Education in Pakistan

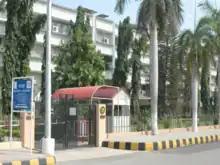
HEJ Research Institute of Chemistry is integral part of International Center of Chemical and Biological Sciences at University of Karachi, Pakistan's leading research center

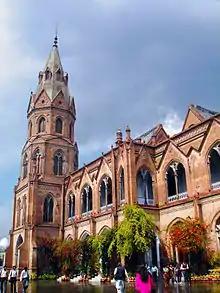
Government College University (Lahore)

Most of Master's degree programs require two years education. Master of Philosophy (MPhil) is available in most of the subjects and can be undertaken after doing Masters. Doctor of Philosophy (PhD) education is available in selected areas and is usually pursued after earning a MPhil degree. Students pursuing MPhil or PhD degrees must choose a specific field and a university that is doing research work in that field. MPhil and PhD education in Pakistan requires a minimum of two years of study. Various Pakistani universities offer two-year M.Phil. or MS degree programs in Arts, Science, and Technology for graduates who have completed 16-year schooling (BS or Master's degrees) in their relevant field.